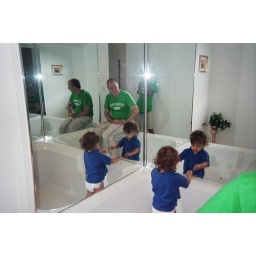
The mirrored walls in the bathroom were fascinating to everyone.